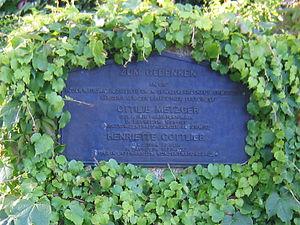
Henriette Gottlieb, née le 1ᵉʳ juin 1884 à Berlin et morte assassinée dans le Ghetto de Łódź le 2 janvier 1942, est une soprano allemande.